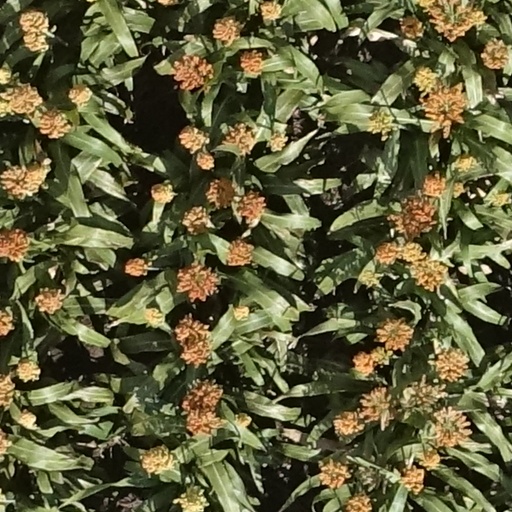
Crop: sorghum